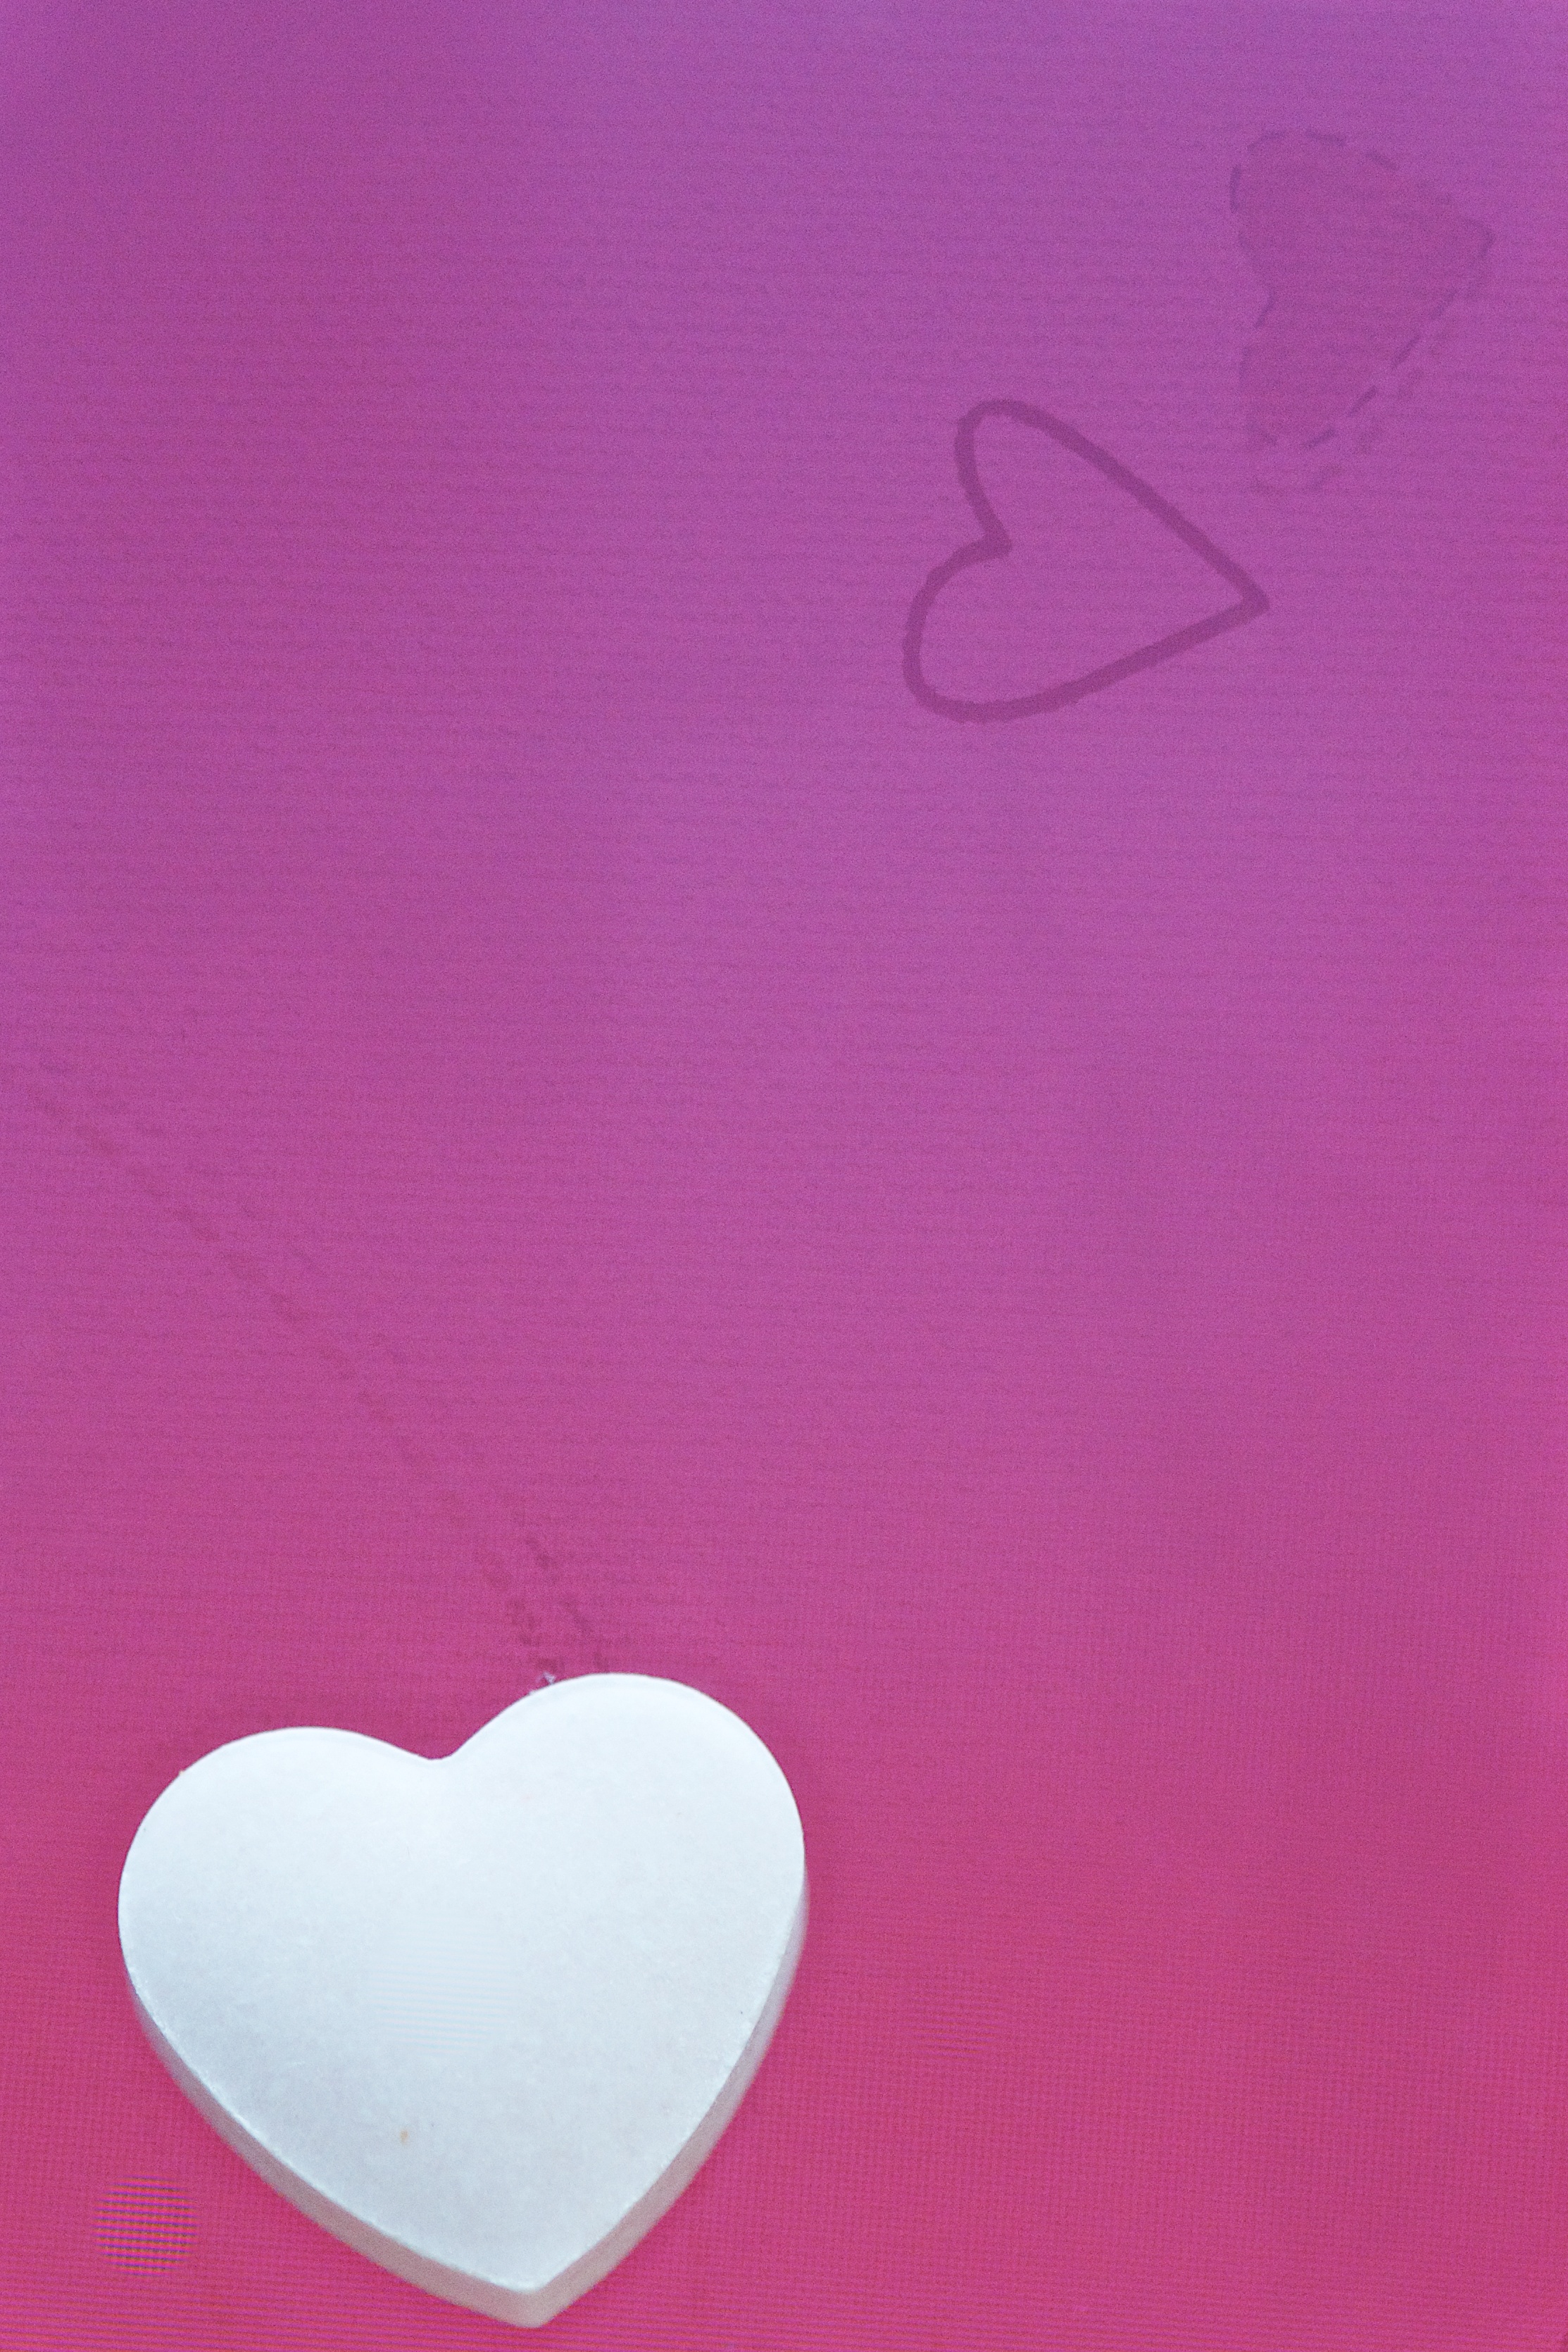
white, sweet, texture, purple, petal, love, heart, macro, pink, circle, violet, moustache, sony, tamron, organ, 90mm, magenta, hmm, shape, macromonday, a700